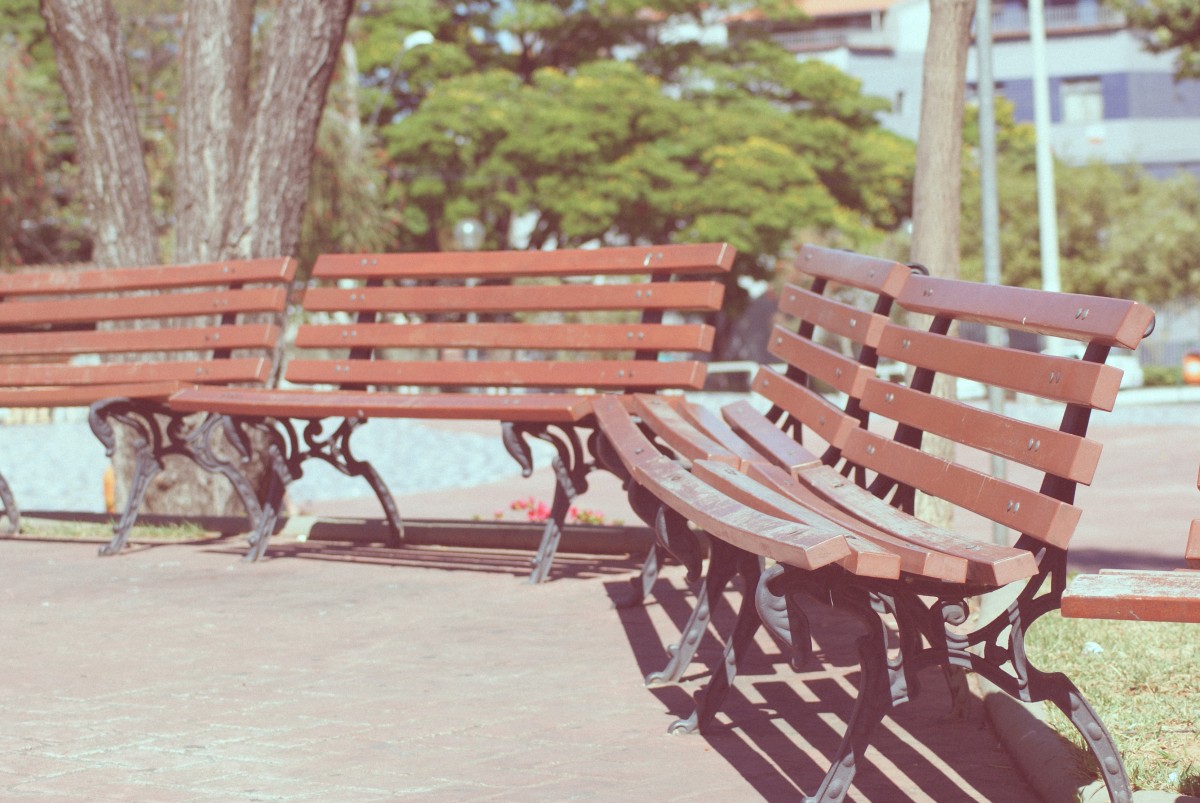
Tags: bench, chair